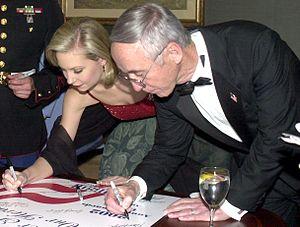
Miss America est un concours de beauté se déroulant annuellement aux États-Unis et mettant en compétition des jeunes femmes représentant chaque État américain. La gagnante, désignée lors d'une finale, se voit remettre le titre de « Miss America » pour une année et reçoit une bourse d'étude.